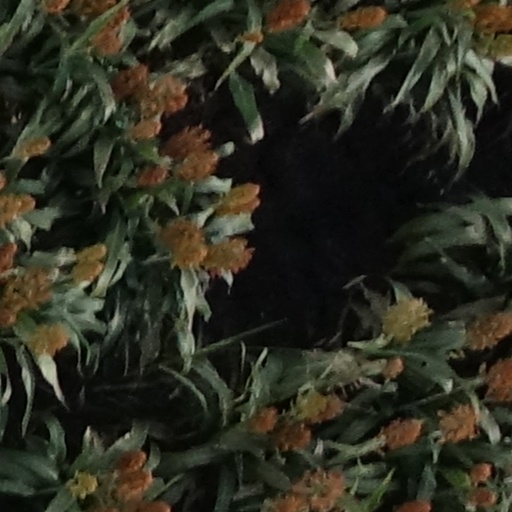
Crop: sorghum